Sergei Lednev-Schukin

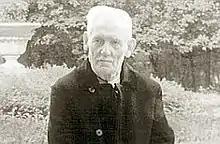
Sergei Lednev-Schukin

Sergei Evgrafovich Lednev-Schukin (1875–1961) was a Russian landscape and impressionist painter.